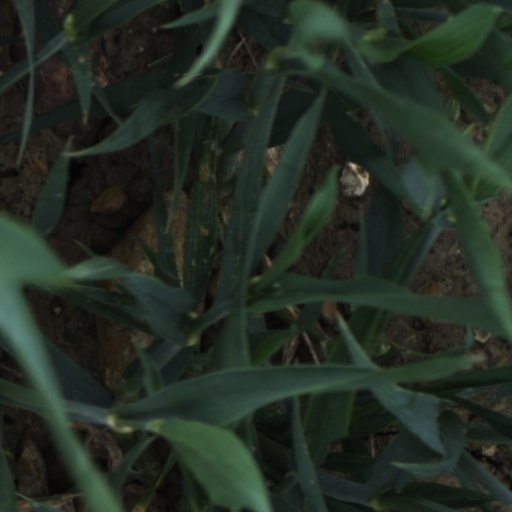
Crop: wheat